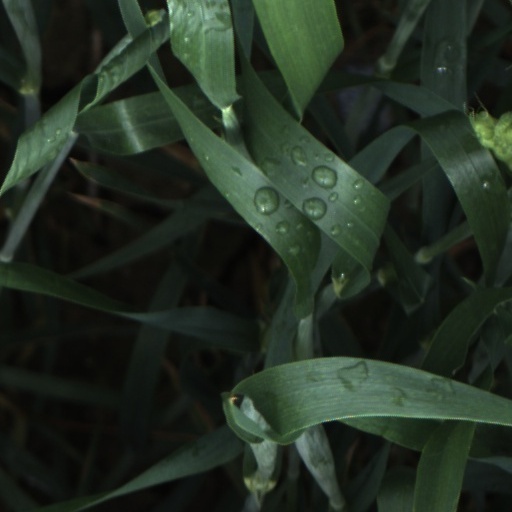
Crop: wheat